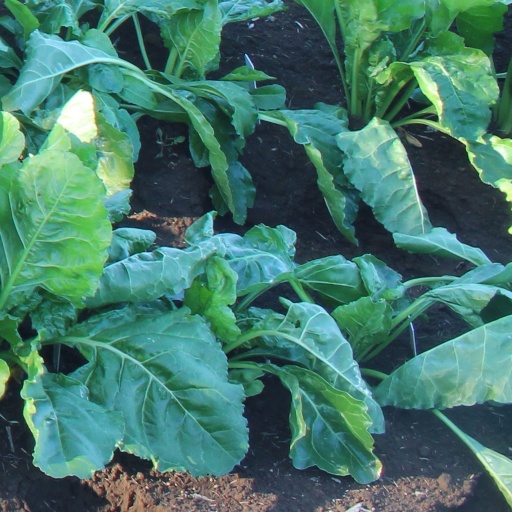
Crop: sugar beet